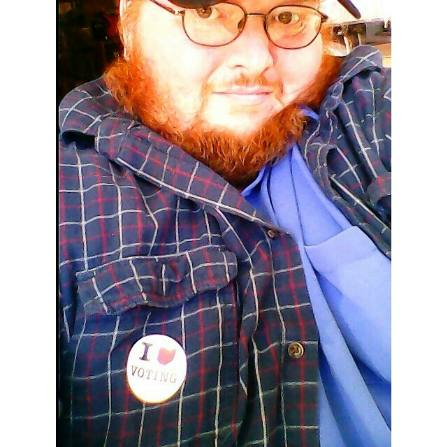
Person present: Yes